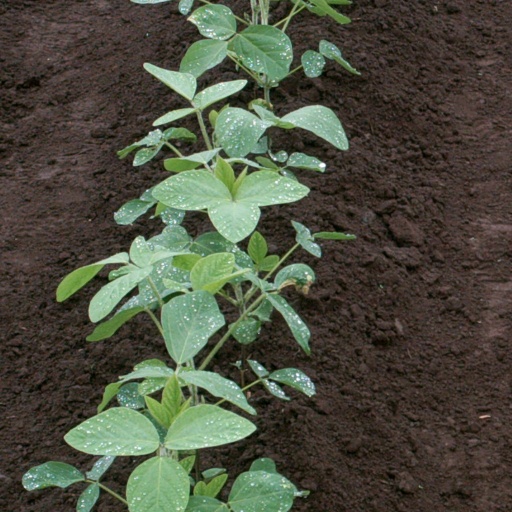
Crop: soybean